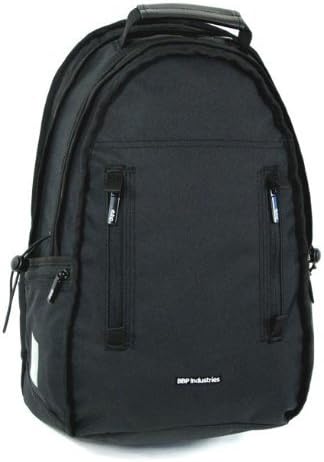
BBP Bags - Industries Backpack
Category: AMAZON FASHION
Finally an urban laptop backpack that isn't meant for hiking a trail, but meant for crossing those avenue blocks in NYC (if you have to ask, you don't even know) on your daily grind. This laptop backpack has industrial strength construction to take a beating, but has thoroughly thoughtful design like the unique bottle holders with securing leashes and the backside stash pocket. The generous pockets hold all your gear and the clever luggage handle pass-through is great for traveling. We apologize if someone tries stealing your Industries Backpack, try not to blame them because it is a pretty sick backpack.
Features: Polyurethane lining | Industrial Stylo | Heavily padded laptop compartment | Fits 11-15" Macs and most 10-16” PC laptops (included are movable snug-fit adjusters to keep smaller laptops from moving around) | Pleather wrapped top grab handle, pockets galore, luggage handle pass-through | Dual side drink holders with securing leashes, hidden stash pocket for airplane tickets, Tough exteriors with eco-friendly TPE or PU backing